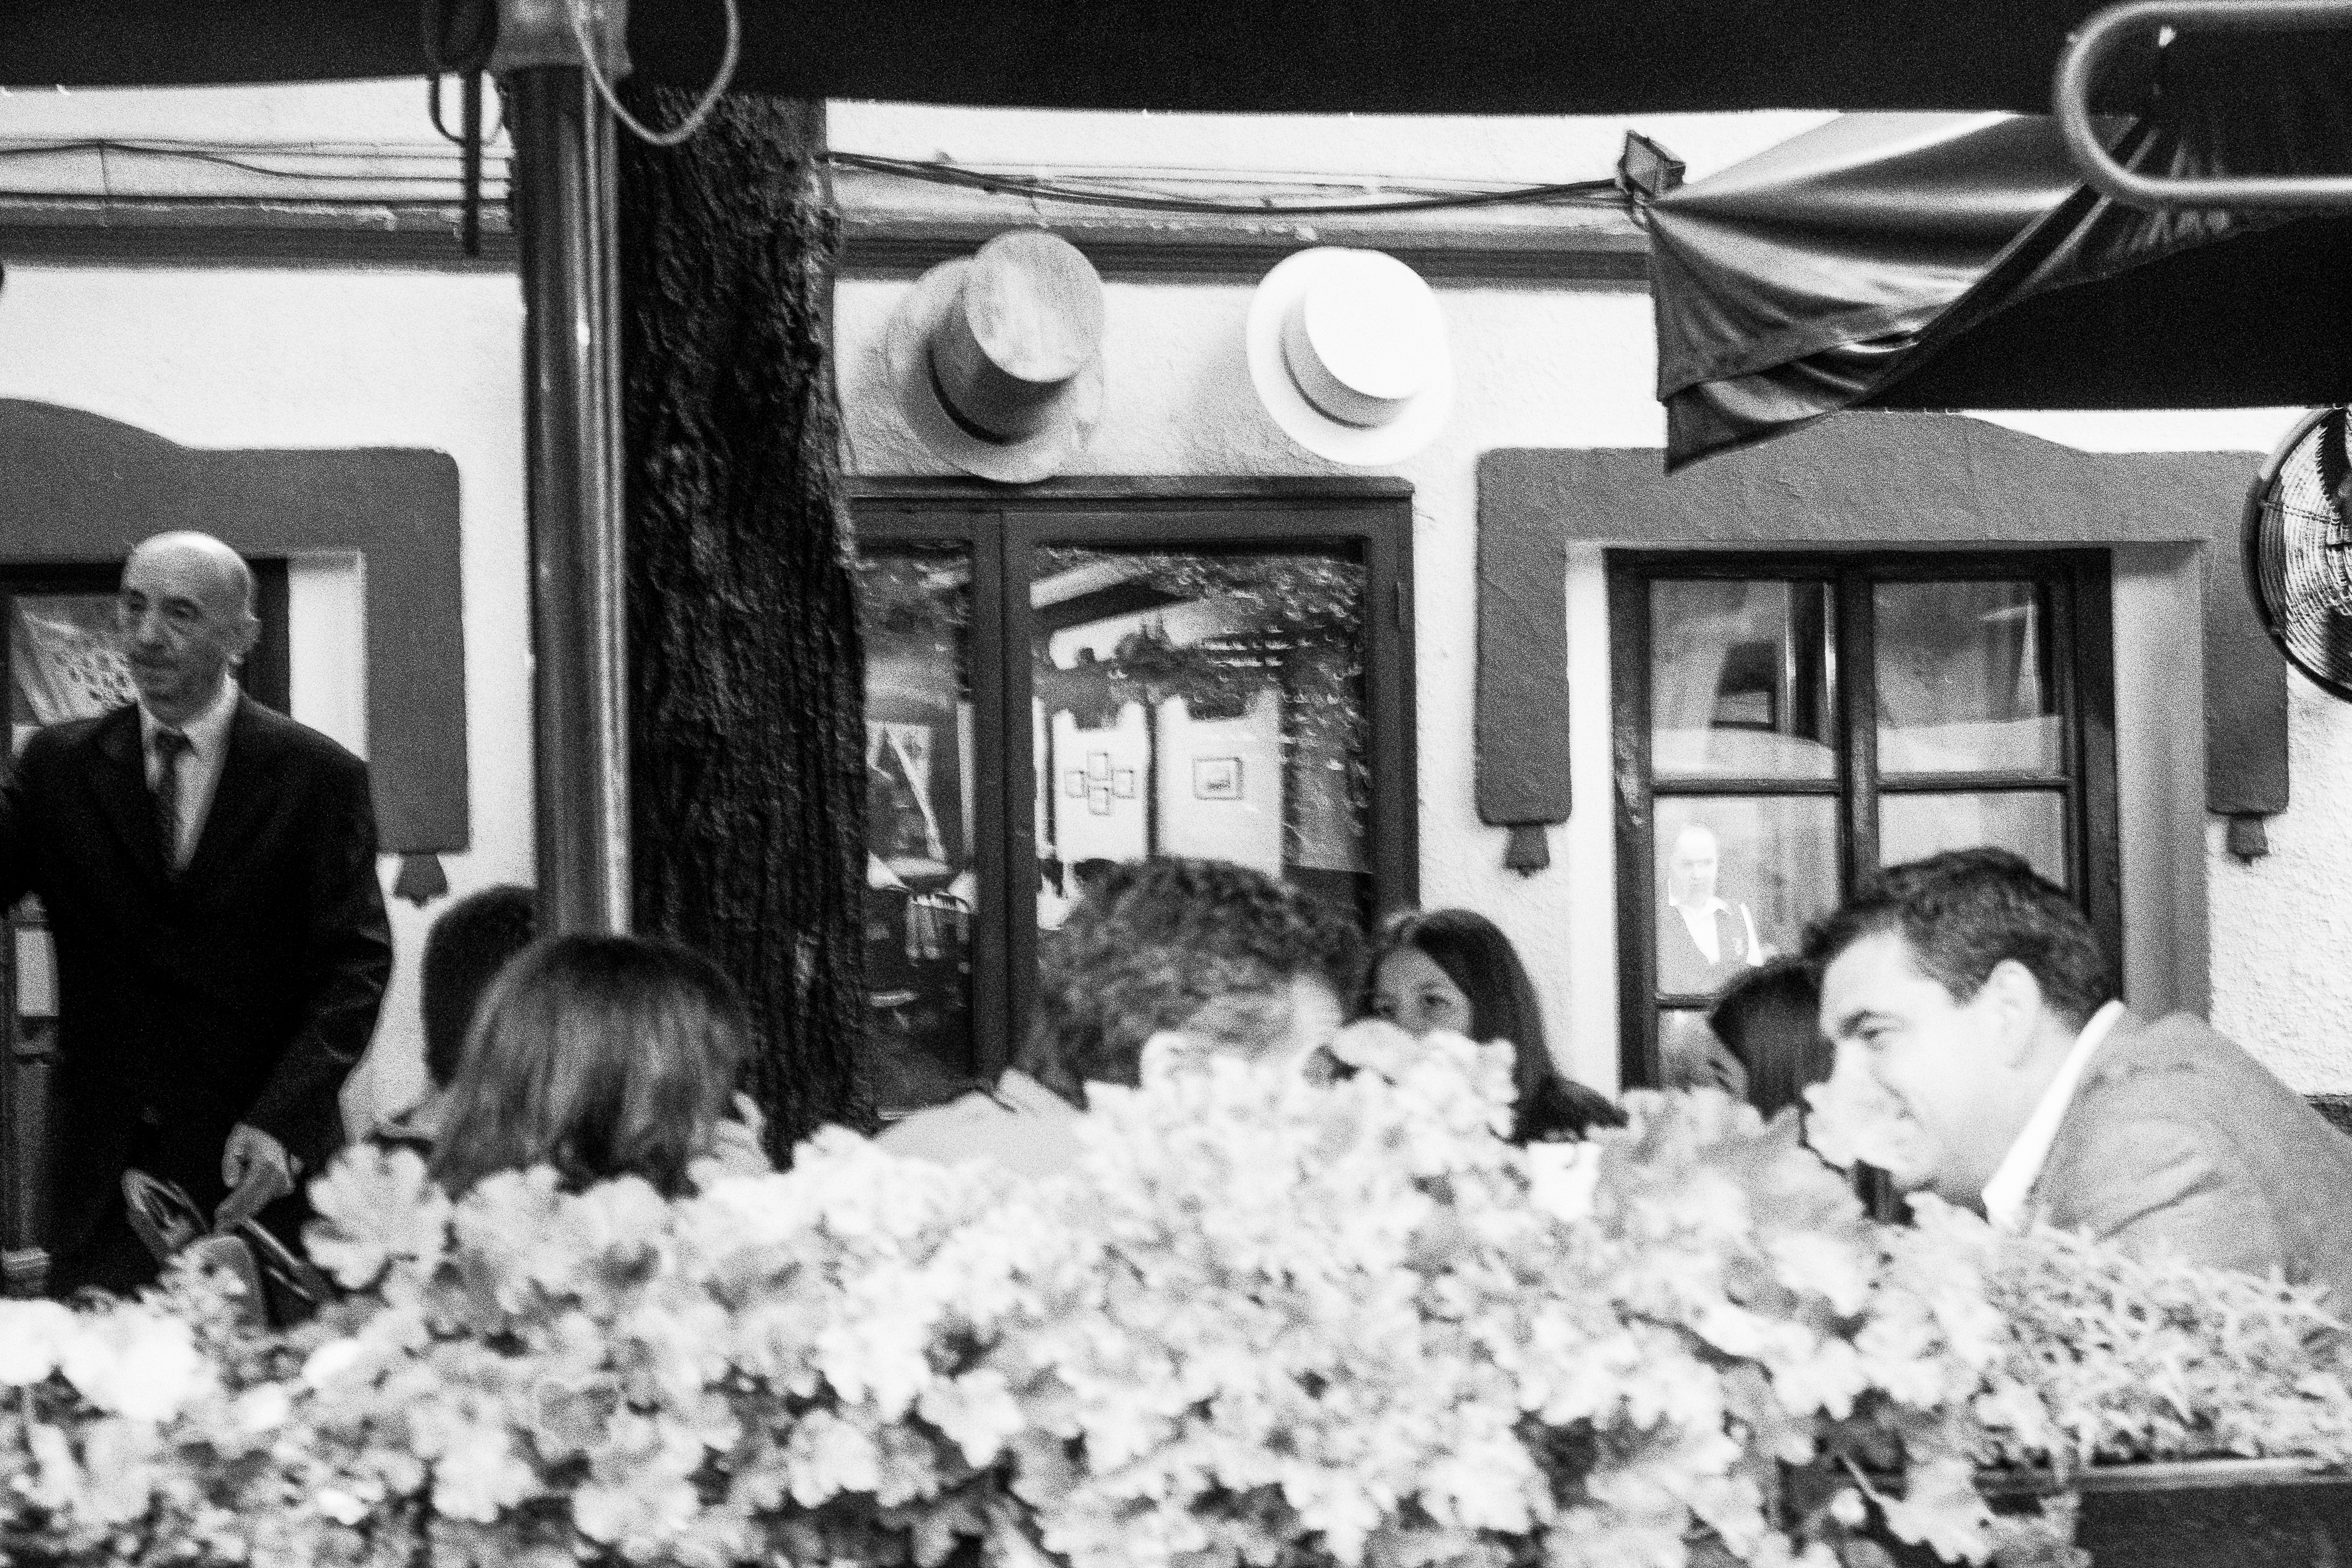
black and white, street, urban, travel, fujifilm, monochrome, bride, bw, blackandwhite, blackwhite, ceremony, serbia, cool image, photograph, noiretblanc, fuji, fujix, fujixe1, belgrade, monochrome photography